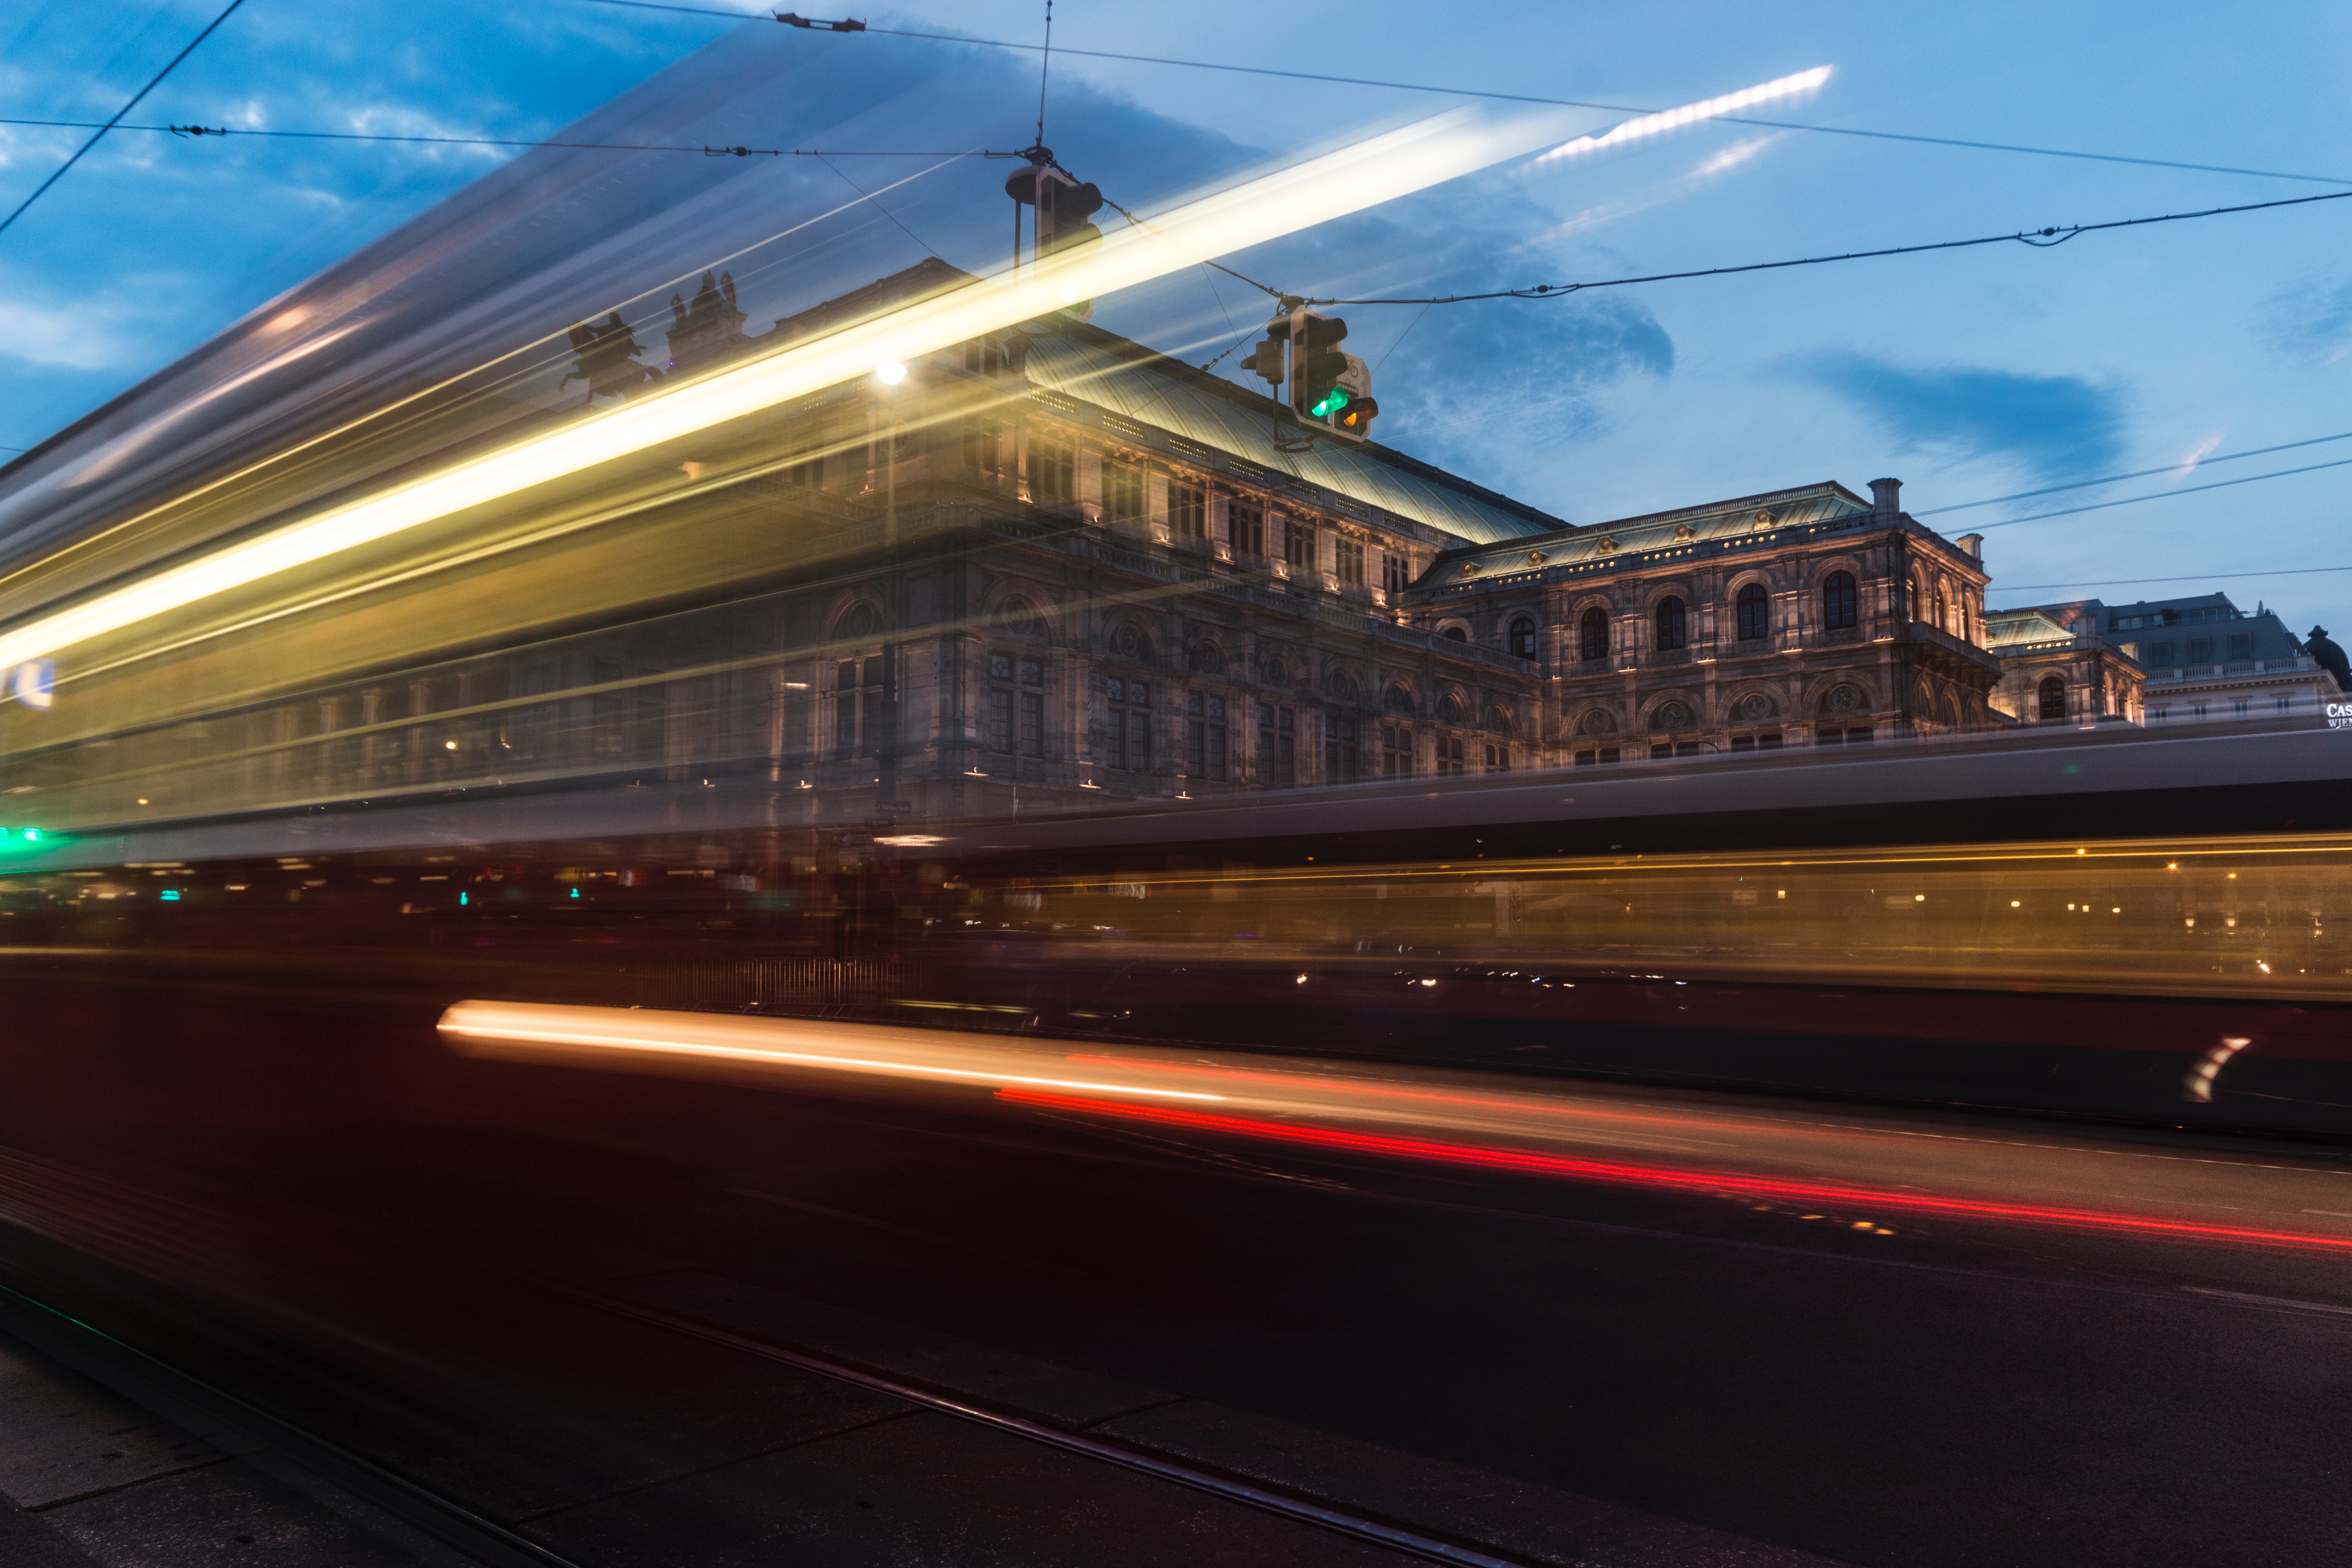
night, transport, vehicle, public transport, passenger ship